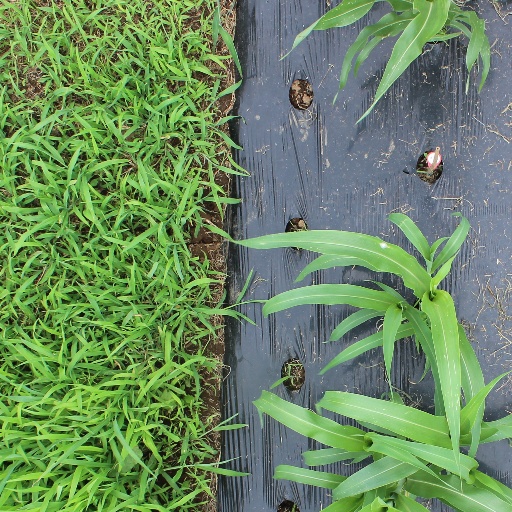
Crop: sorghum